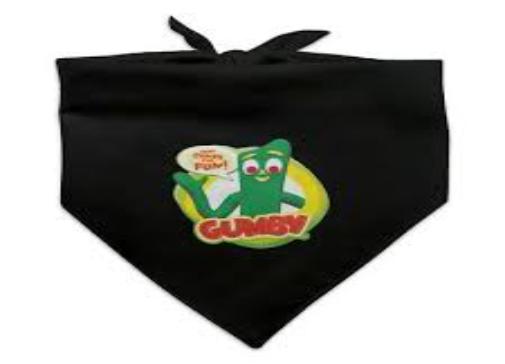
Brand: gumby
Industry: Clothes